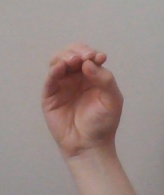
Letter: ha